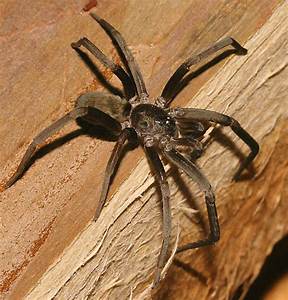
Label: ragno